Jimmy and Sally

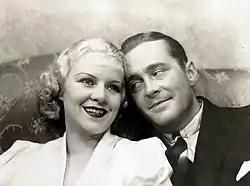
Publicity photo of Claire Trevor and James Dunn

Capitalizing on the success of "Bad Girl" (1931), which propelled James Dunn (making his film debut) and Sally Eilers to overnight stardom, Fox Film sought to team the duo in more projects. Dunn and Eilers went on to star in "Over the Hill" (1931), "Dance Team" (1932), "Sailor's Luck" (1933), and "Hold Me Tight" (1933). "Jimmy and Sally" was written and titled especially for the popular duo. But when Eilers bowed out of the project, Fox gave her part to Claire Trevor. This was Trevor's feature film debut. The chemistry between Dunn and Trevor proved so successful that Fox paired them again in two 1934 films—"Hold That Girl" and "Baby Take a Bow".